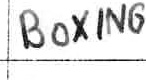
Label: boxing